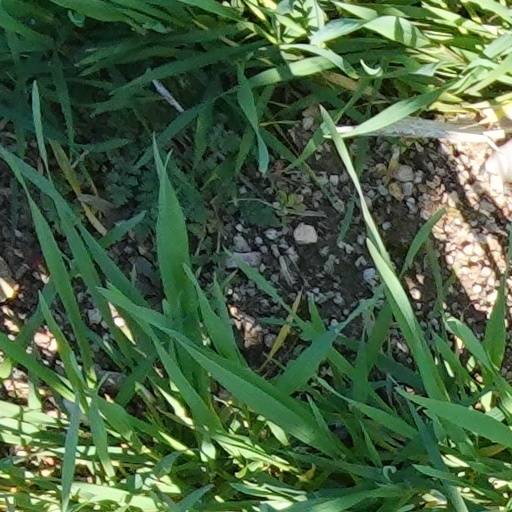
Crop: wheat